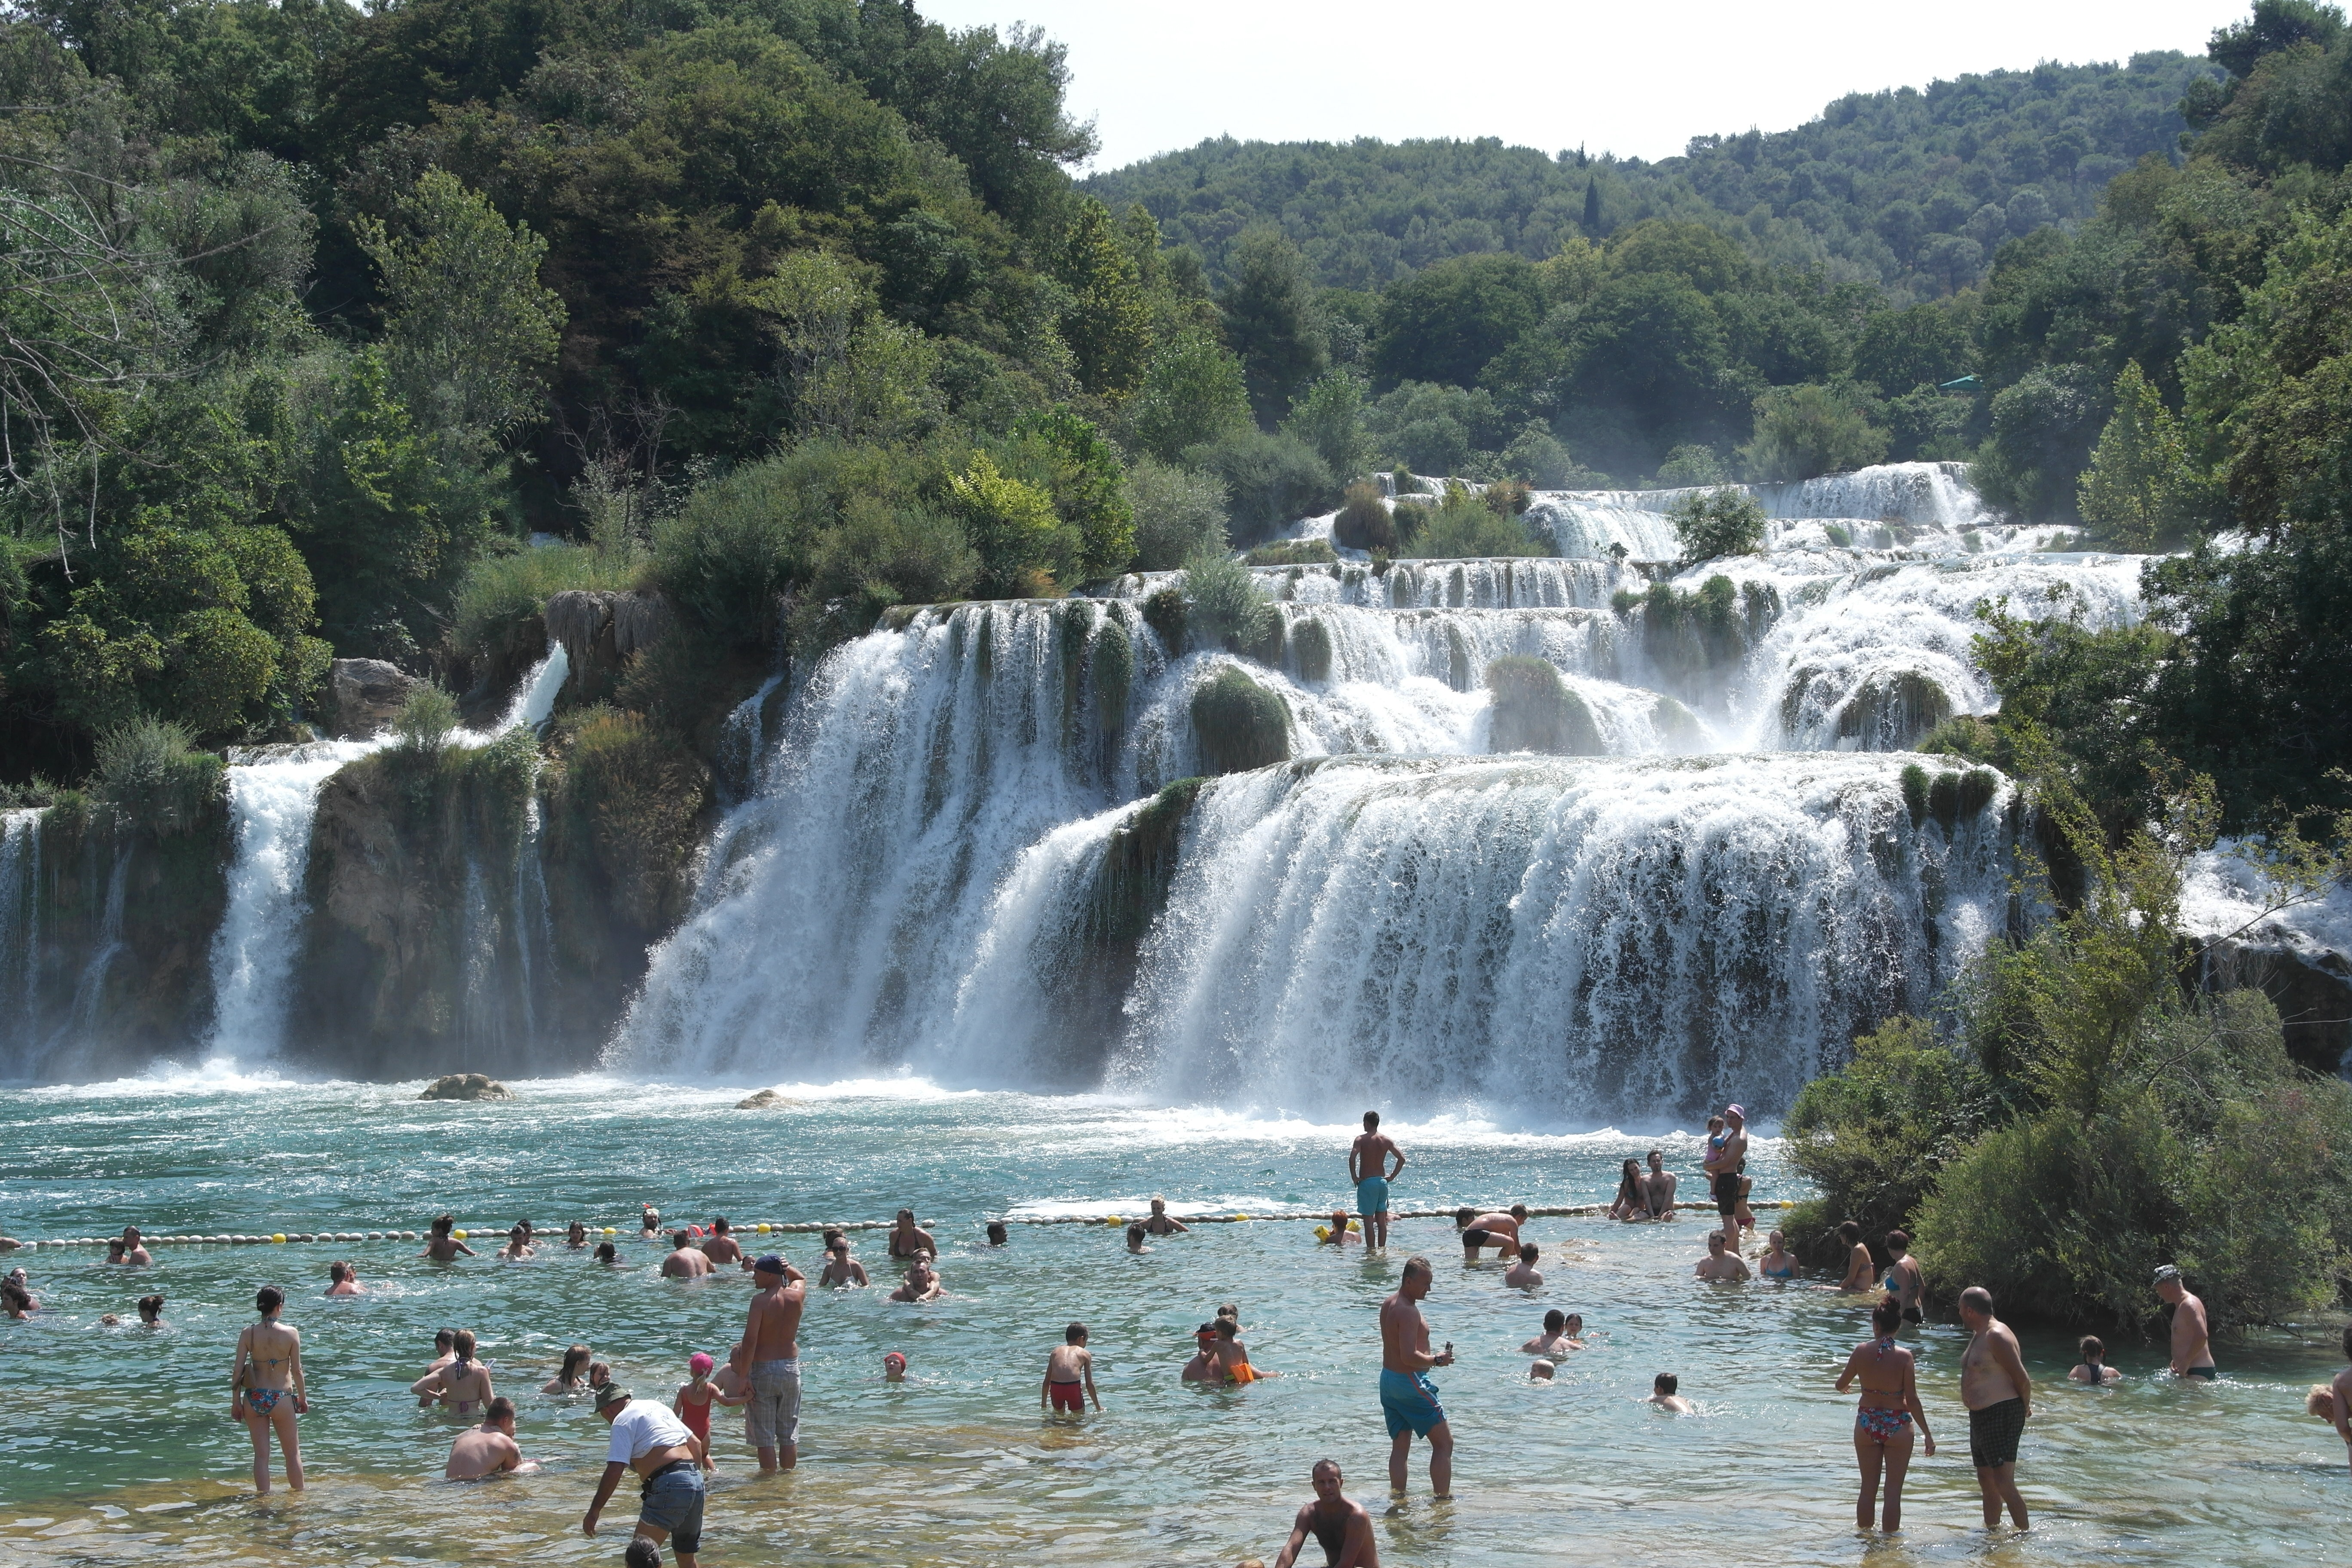
landscape, water, waterfall, trip, body of water, wasserfall, water feature, visitors, krka